Gibassier

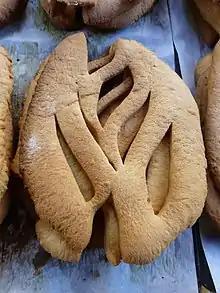
Gibassier made in Lourmarin

A gibassier (formerly "gibacier") is a Viennoiserie from Provence, a galette made with fruited olive oil. It is generally spiced with anise, candied orange peel, and orange flower water, and dusted with baker's sugar.